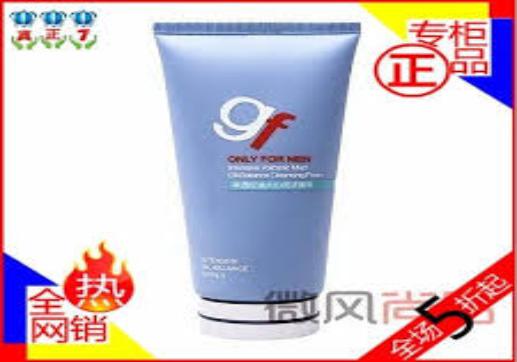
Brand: GF
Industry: Necessities